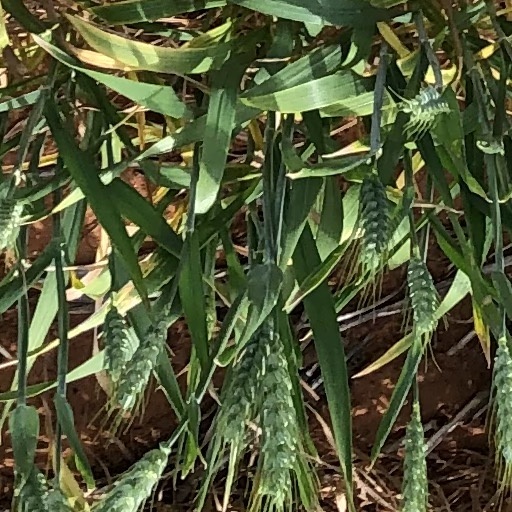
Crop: wheat